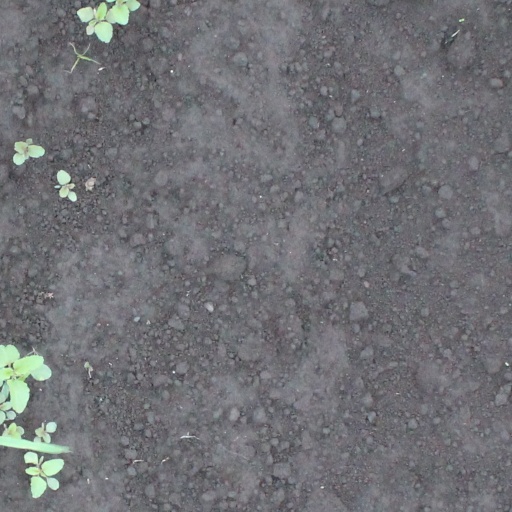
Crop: soybean